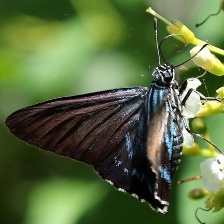
Species: MANGROVE SKIPPER